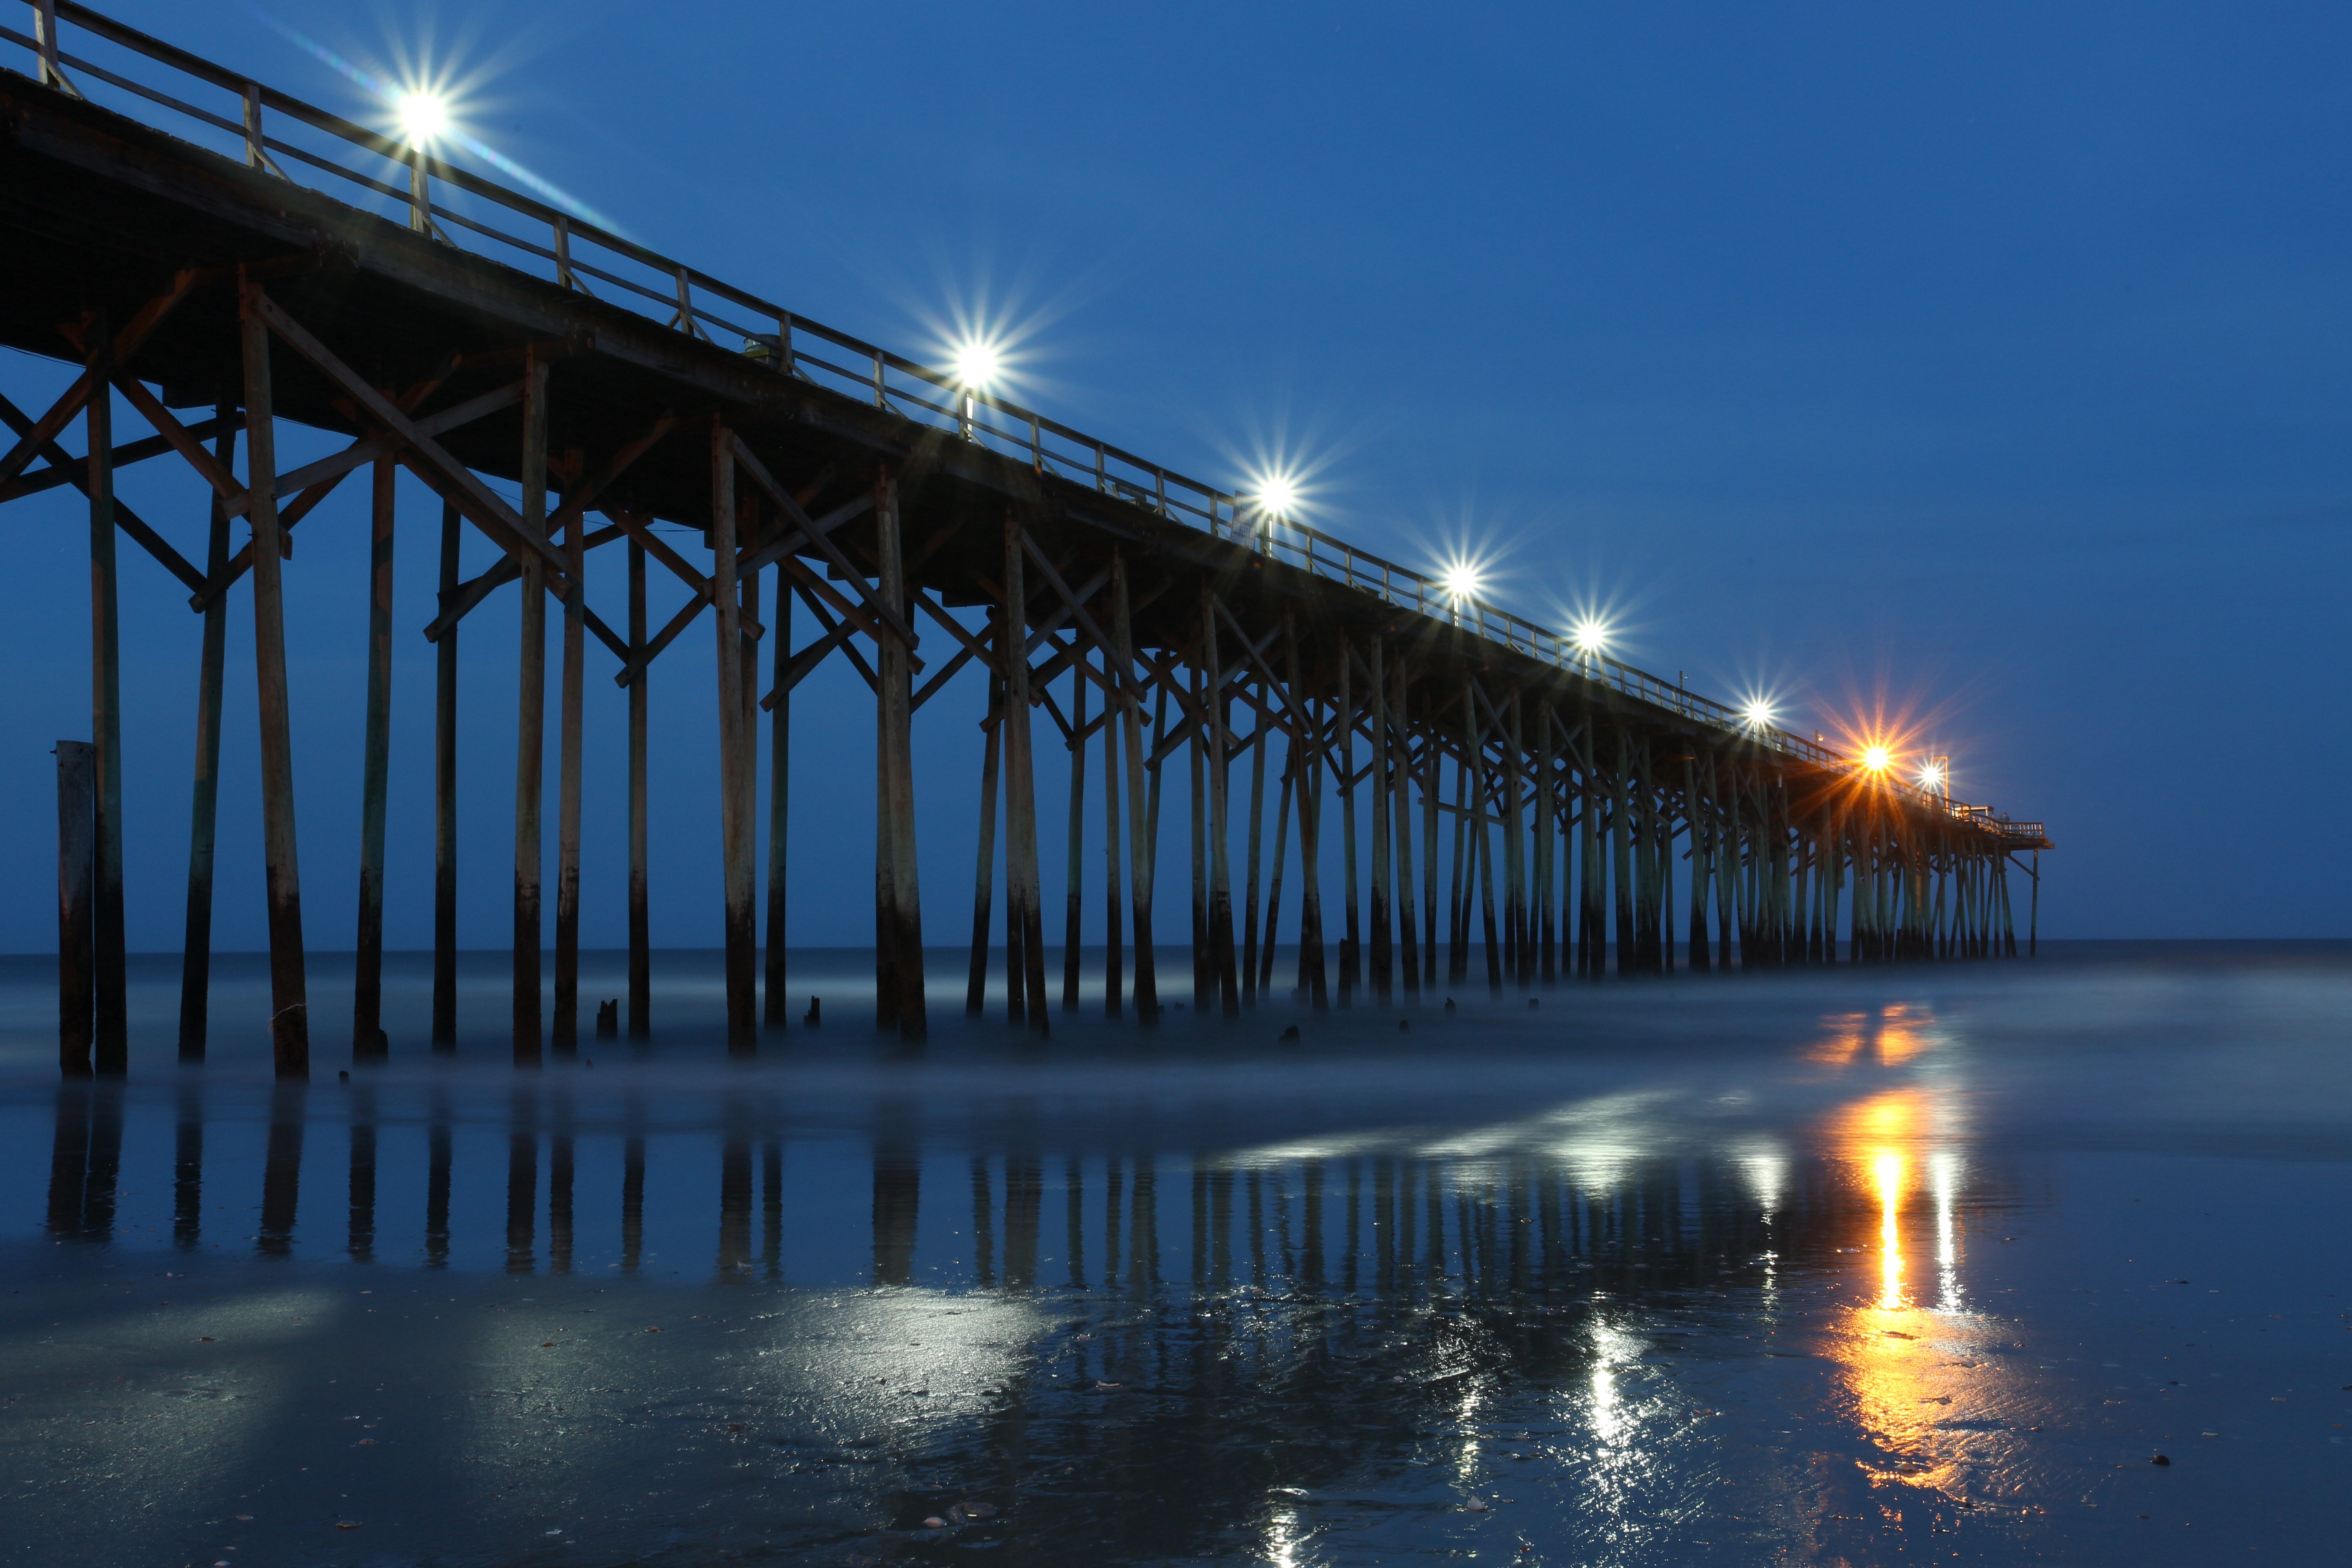
light, bridge, night, sunlight, pier, cityscape, dusk, evening, reflection, cable stayed bridge, nonbuilding structure